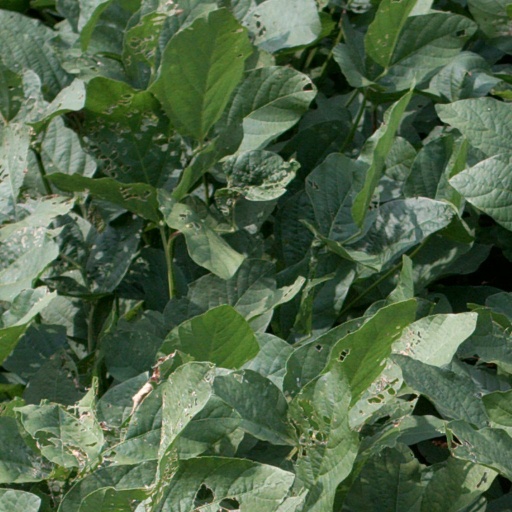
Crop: soybean